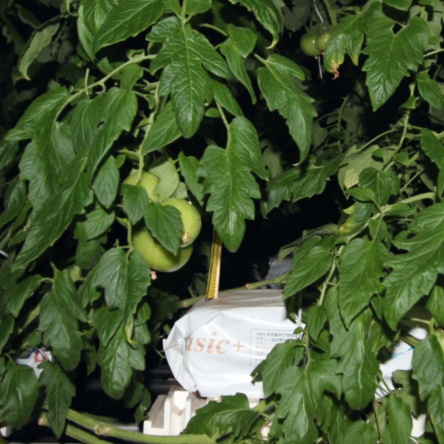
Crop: tomato